Cambridgeshire Regiment

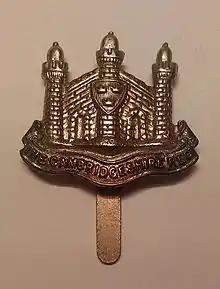
Badge of the Cambridgeshire Regiment

The Cambridgeshire Regiment was an infantry regiment of the British Army, and was part of the Territorial Army. Originating in units of rifle volunteers formed in 1860, the regiment served in the Second Anglo-Boer War and the First and Second World Wars before losing its separate identity in 1961. Its lineage is continued today by the Royal Anglian Regiment. The regiment and men are often referred to as the Fen Tigers.